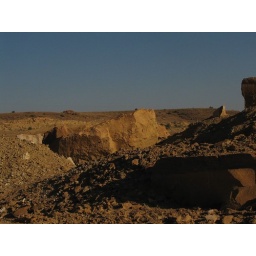
Look at the stones. These are the famous jaisalmer golden stones. Almost all houses/buildings in the city are built using this stone